Timeline of the COVID-19 pandemic in Italy

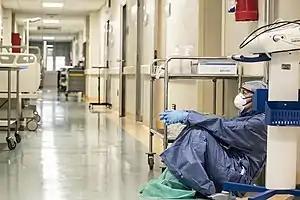
An exhausted anesthesiologist physician, in Pesaro's hospital, March 2020

Starting on 8 March, the region of Lombardy together with 14 additional northern and central provinces in Piedmont, Emilia-Romagna, Veneto, and Marche, were put under lockdown. Two days later, the government extended the lockdown measures to the whole country.